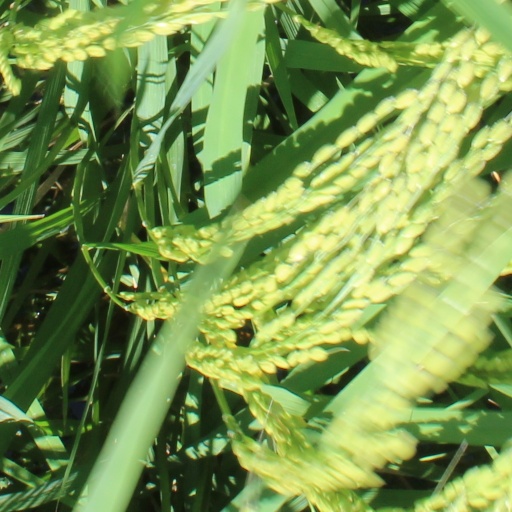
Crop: rice